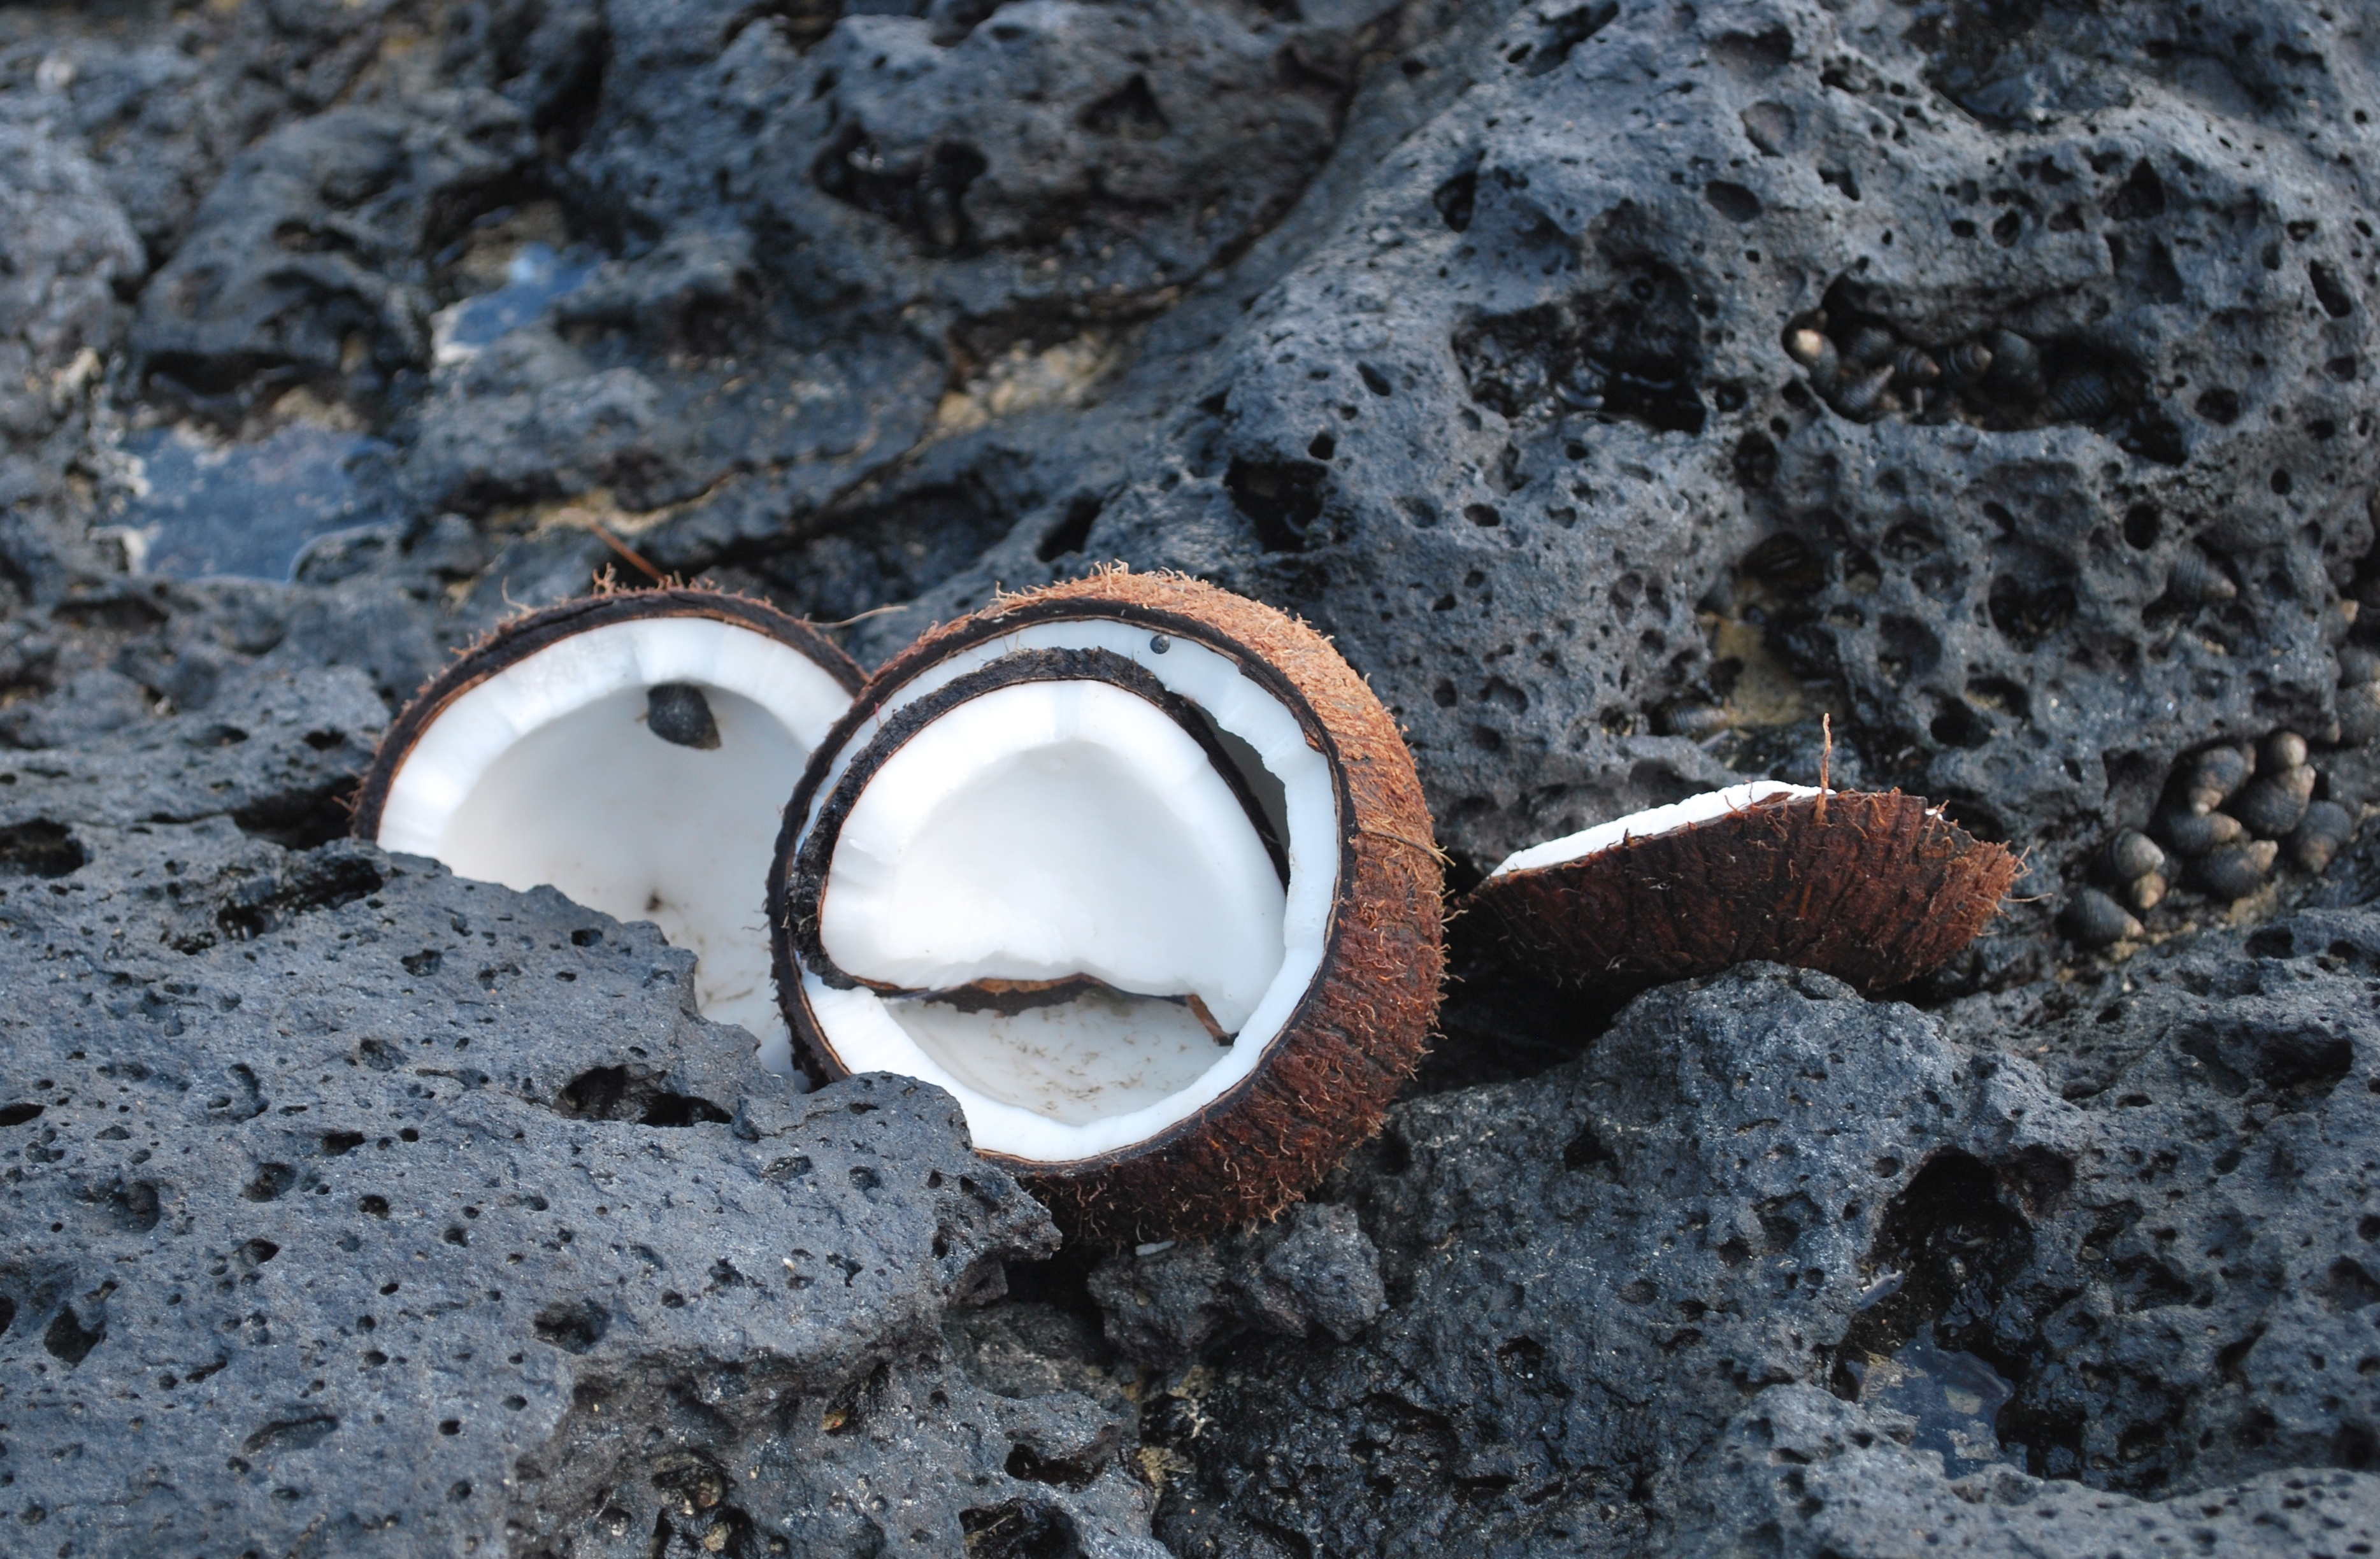
hand, beach, coast, nature, open, white, stone, tropical, natural, soil, black, material, close up, macro photography, cocos